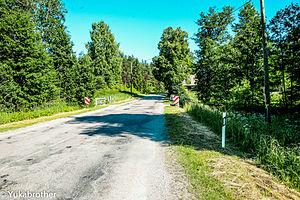
Viktor Tsoï, né le 21 juin 1962 à Léningrad et mort accidentellement le 15 août 1990 en RSS de Lettonie, est un chanteur de rock soviétique, qui fut actif dans les années 1980, et leader du groupe Kino.